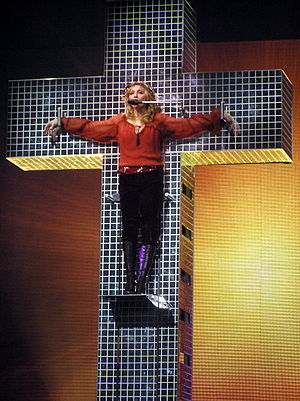
Madonna (entertainer) / Liv og karriere
Madonna under Confessions Tour, 2006
Madonna Louise Ciccone, kendt som Madonna er en amerikansk sangerinde, sangskriver, skuespillerinde og forretningskvinde. Hun blev kendt ved at gå over grænsen i sine sangtekster og musikvideoer, som blev populære på MTV. Madonna er også kendt for at genopfinde sit image og musikstil.